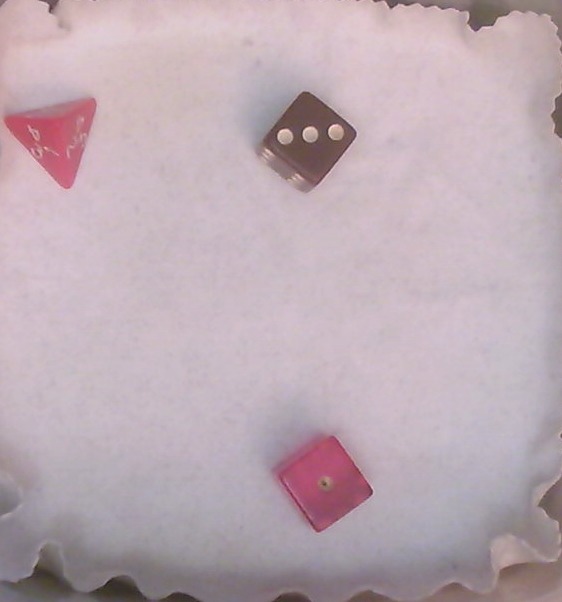
Dice in frame:
type: d4
value: 1
type: d6
value: 1
type: d6
value: 1
Label source: human
Face values trusted: no